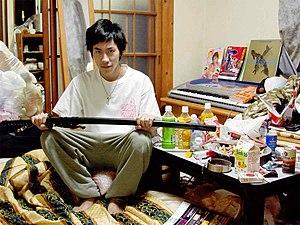
Hikikomori est un mot japonais désignant un état psychosocial et familial concernant principalement des hommes qui vivent coupés du monde et des autres, cloîtrés le plus souvent dans leurs chambres pendant plusieurs mois, voire plusieurs années, et ne sortant que pour satisfaire aux impératifs des besoins corporels.